List of birds of Tennessee

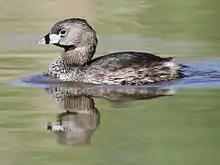
Pied-billed grebe

Order: PodicipediformesFamily: Podicipedidae